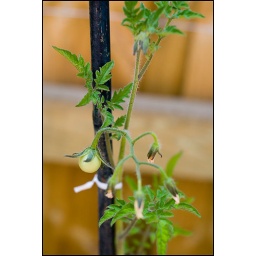
I'm growing tomatoes in some old Styrofoam fruit boxes in the back yard, and against all the odds it's working!